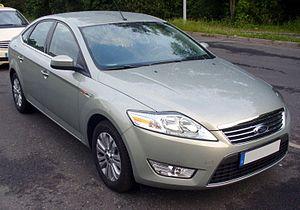
Ford Genk ou Genk Body & Assembly était une usine d’assemblage automobile du constructeur américain Ford située à Genk au Limbourg en Belgique. Elle est fermée en 2014 et sa production est reprise par l’usine Ford Valencia Body & Assembly.